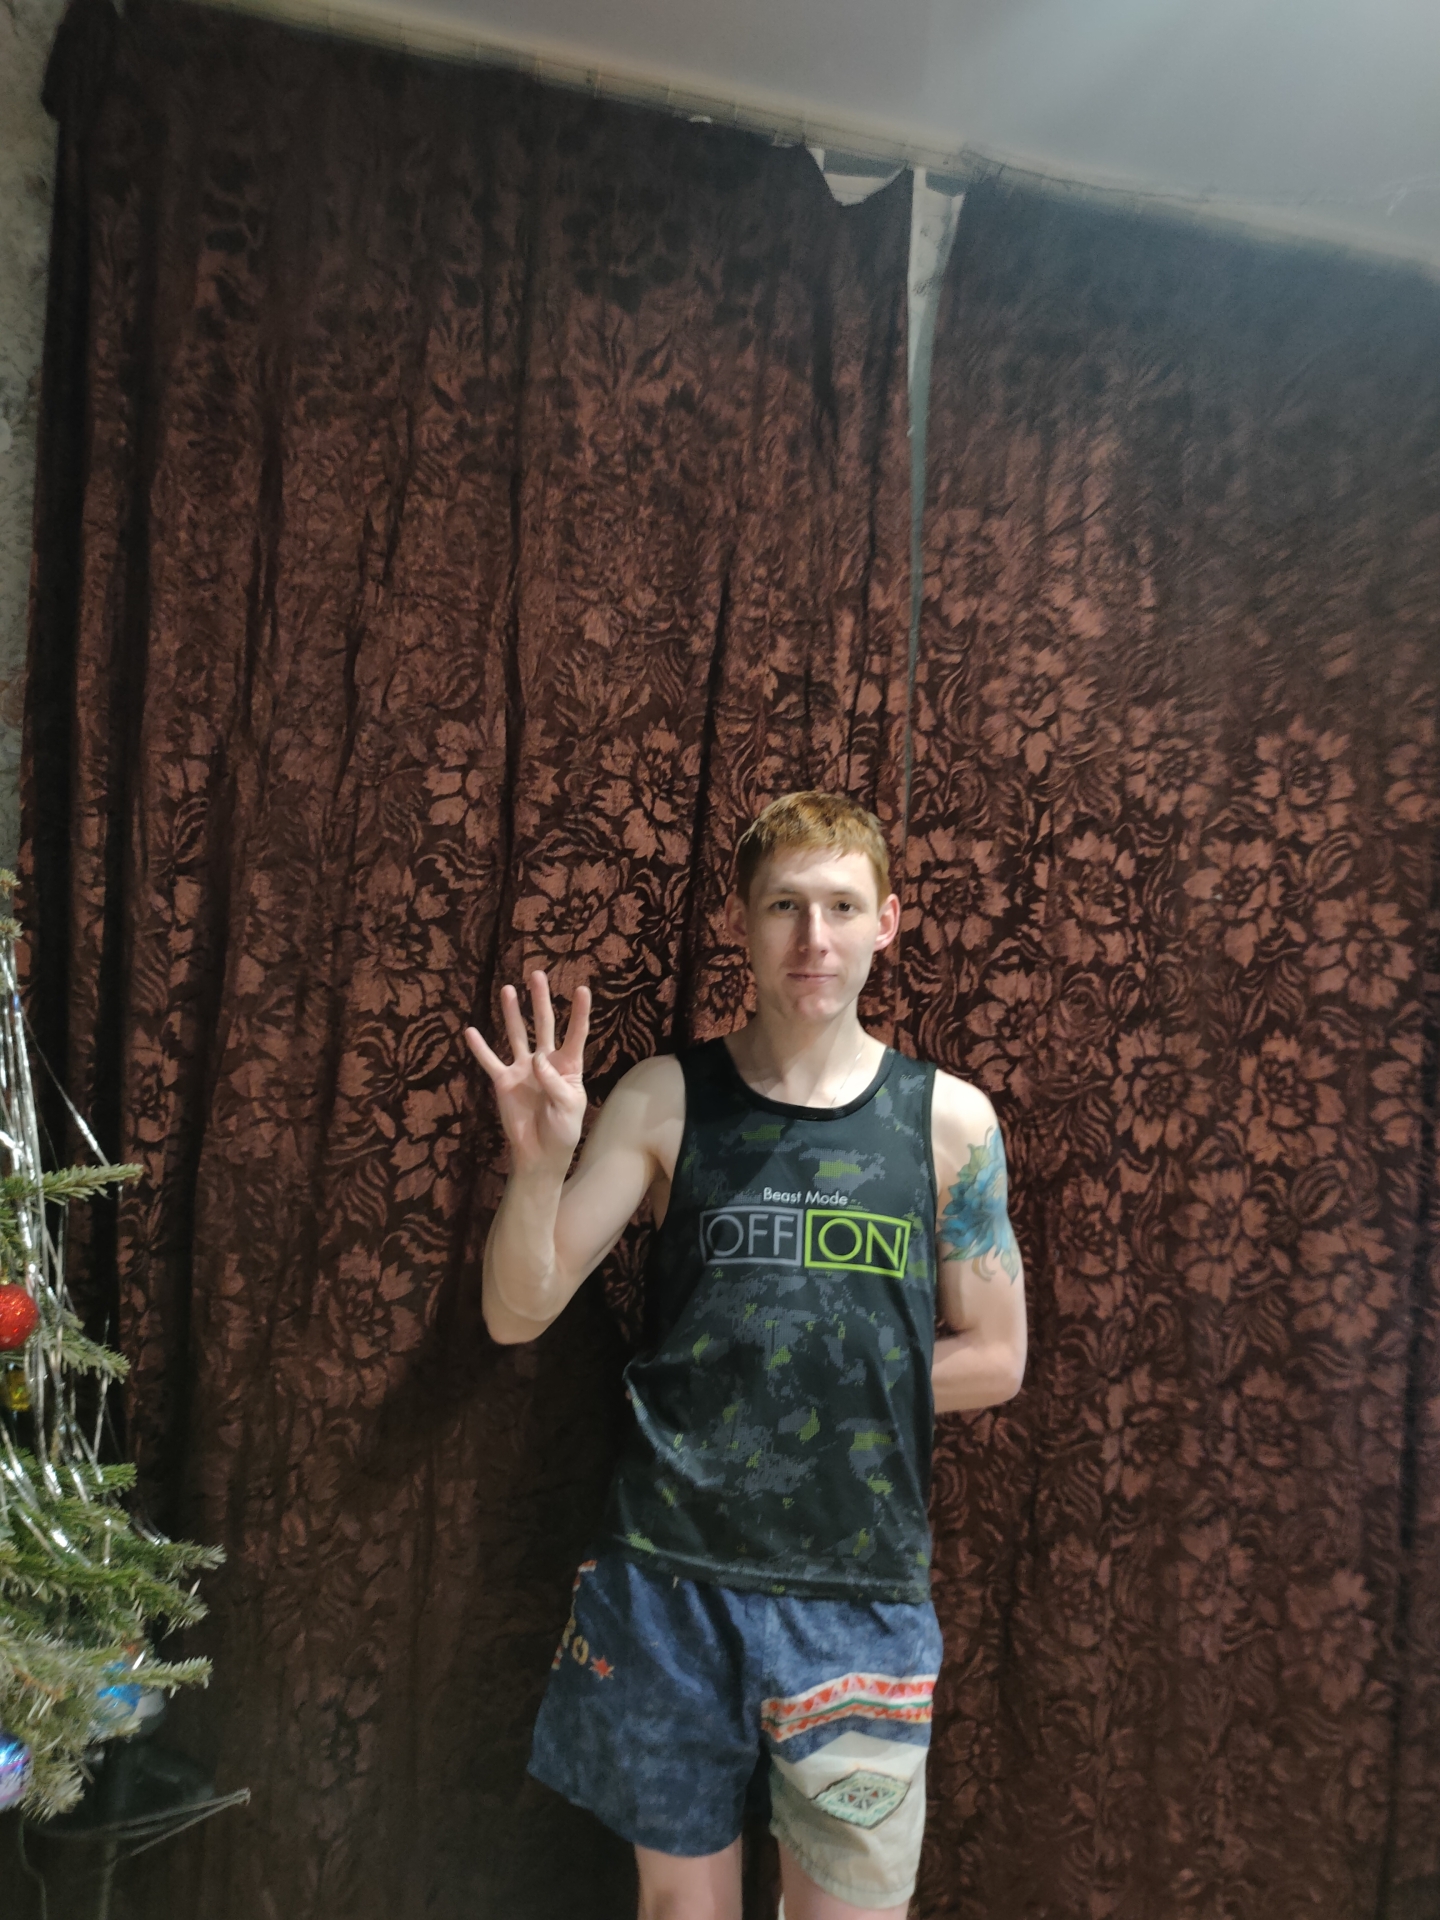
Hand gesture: four